Oviraptor

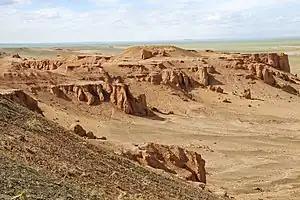
The Flaming Cliffs of Mongolia in the Gobi Desert. The holotype remains of "Oviraptor" were found in this highly fossiliferous locality of the Djadokhta Formation

The first remains of "Oviraptor" were discovered on reddish sandstones of the Late Cretaceous Djadokhta Formation of Mongolia, at the Bayn Dzak locality (also known as Flaming Cliffs), during the Third Central Asiatic expedition in 1923. This expedition was led by the North American naturalist Roy Chapman Andrews and ended in the discovery of three new-to-science theropod fossil remains—including those of "Oviraptor". These were formally described by the North American paleontologist Henry Fairfield Osborn in 1924, who in the basis of the new material, named the genera "Oviraptor", "Saurornithoides" and "Velociraptor". The particular genus "Oviraptor" was erected with the type species "O. philoceratops" based on the holotype AMNH 6517, a partial individual lacking the back of the skeleton but including a badly crushed skull, partial cervical and dorsal vertebrae, pectoral elements including the furcula with the left arm and partial hands, the left ilium and some ribs. Accordingly, this specimen was found lying over a nest of approximately 15 eggs—a nest that has been catalogued as AMNH 6508—with the skull separated from the eggs by only of sediment. Given the close proximity of both specimens, Osborn interpreted "Oviraptor" as a dinosaur with egg-eating habits, and explained that the generic name, "Oviraptor", is Latin for "egg seizer" or "egg thief", due to the association of the fossils. The specific name, "philoceratops", is intended as "fondness for ceratopsian eggs" which is also given as a result of the initial thought of the nest pertaining to "Protoceratops" or another ceratopsian. However, Osborn suggested that the name "Oviraptor" could reflect an incorrect perception of this dinosaur. Furthermore, Osborn found "Oviraptor" to be similar to the unrelated—at the time, however, considered related—fast-running ornithomimids based on the toothless jaws, and assigned "Oviraptor" to the Ornithomimidae. Osborn had previously reported the taxon as ""Fenestrosaurus philoceratops"", but this was later discredited.